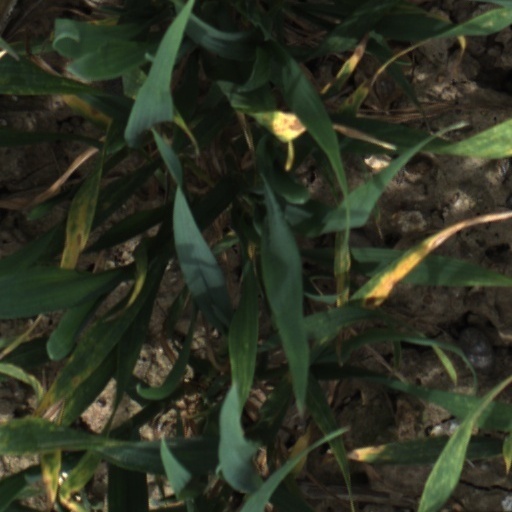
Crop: wheat